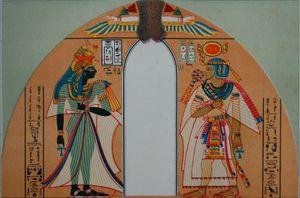
Amenhotep Iᵉʳ, « Amon est satisfait » est le deuxième souverain de la XVIIIᵉ dynastie. Fils cadet d’Ahmôsis Iᵉʳ et d’Ahmès-Néfertary, il n'est pas destiné au trône. Mais le décès de son frère aîné, Ahmosé-Ânkh, durant les huit dernières années du règne d’Ahmôsis Iᵉʳ, fait de lui le prince héritier. Après son accession au trône, il règne pendant environ vingt-et-un ans.